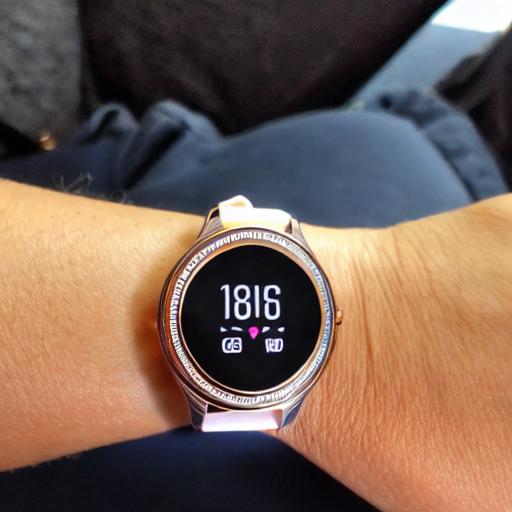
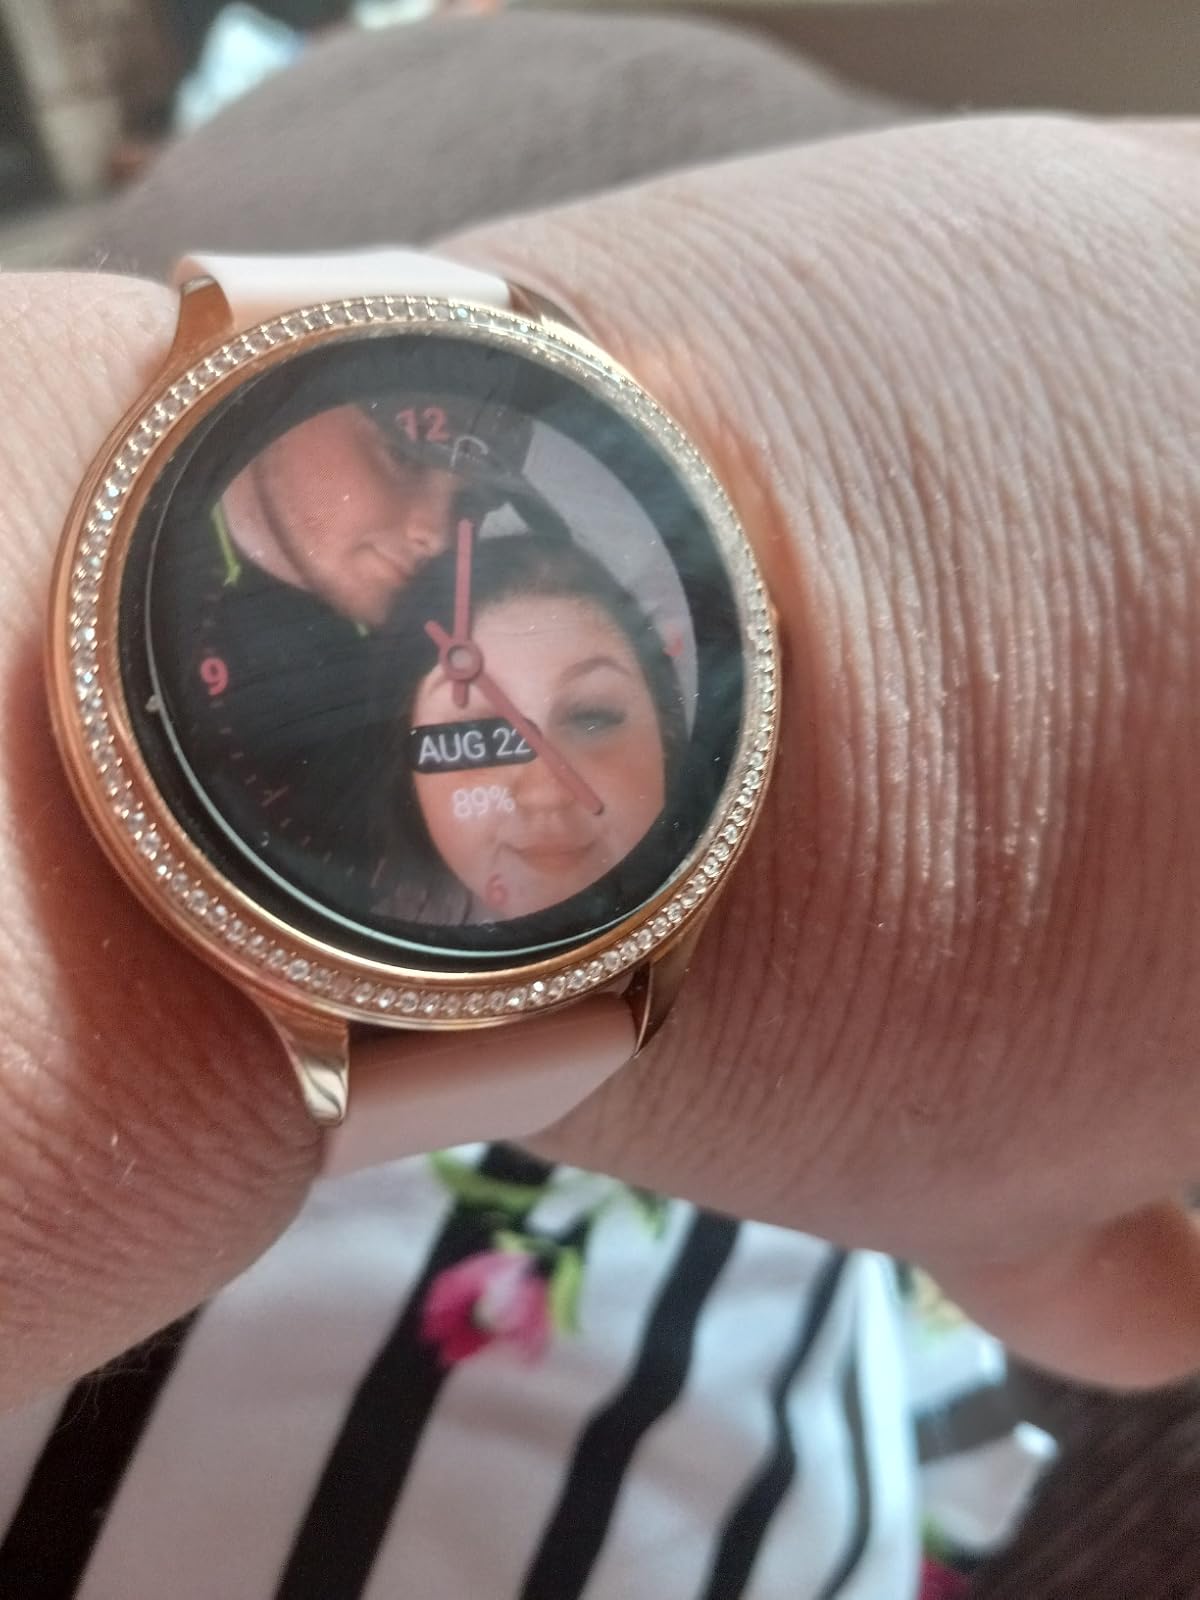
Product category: smartwatch
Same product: no